Antireligious campaigns in China

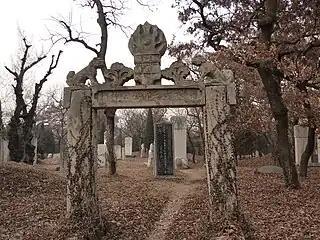
The Cemetery of Confucius was attacked by Red Guards in November 1966.

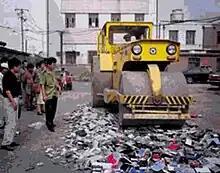
Falun Gong books are destroyed following announcement of the ban in 1999.

Antireligious campaigns in the People's Republic of China are a series of policies and practices taken as part of the Chinese Communist Party's official promotion of state atheism, coupled with its persecution of people with spiritual or religious beliefs, in the People's Republic of China. Antireligious campaigns were launched in 1949, after the Chinese Communist Revolution, and they continue to be waged against Buddhists, Christians, Muslims, and members of other religious communities in China.